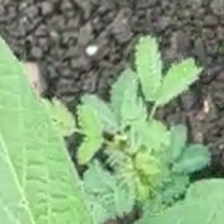
Weed species: Dwarf_cassia_(Chamaecrista pumila)